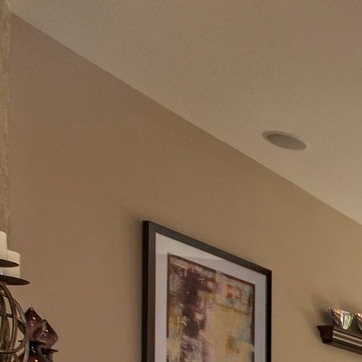
Material: painted